Telford (Southern Institute of Technology)

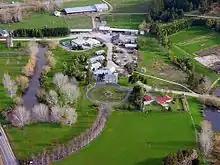
Aerial view of Telford campus

The Telford campus of the Southern Institute of Technology is a public Tertiary Education Institution. Its campus is in Otanomomo, just south of Balclutha, South Otago in the South Island of New Zealand.